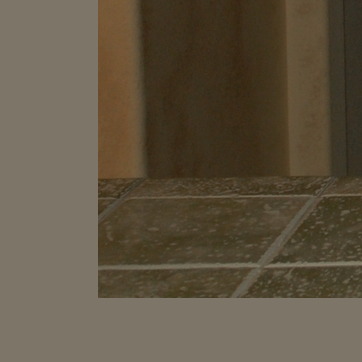
Material: tile